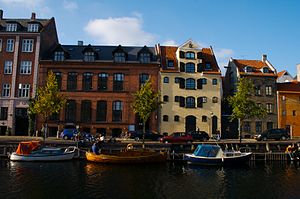
Frederik Bøttger / Værker
Ovengaden neden Vandet 17 (til venstre)
Frederik Christian Bøttger var en dansk historicistisk arkitekt.